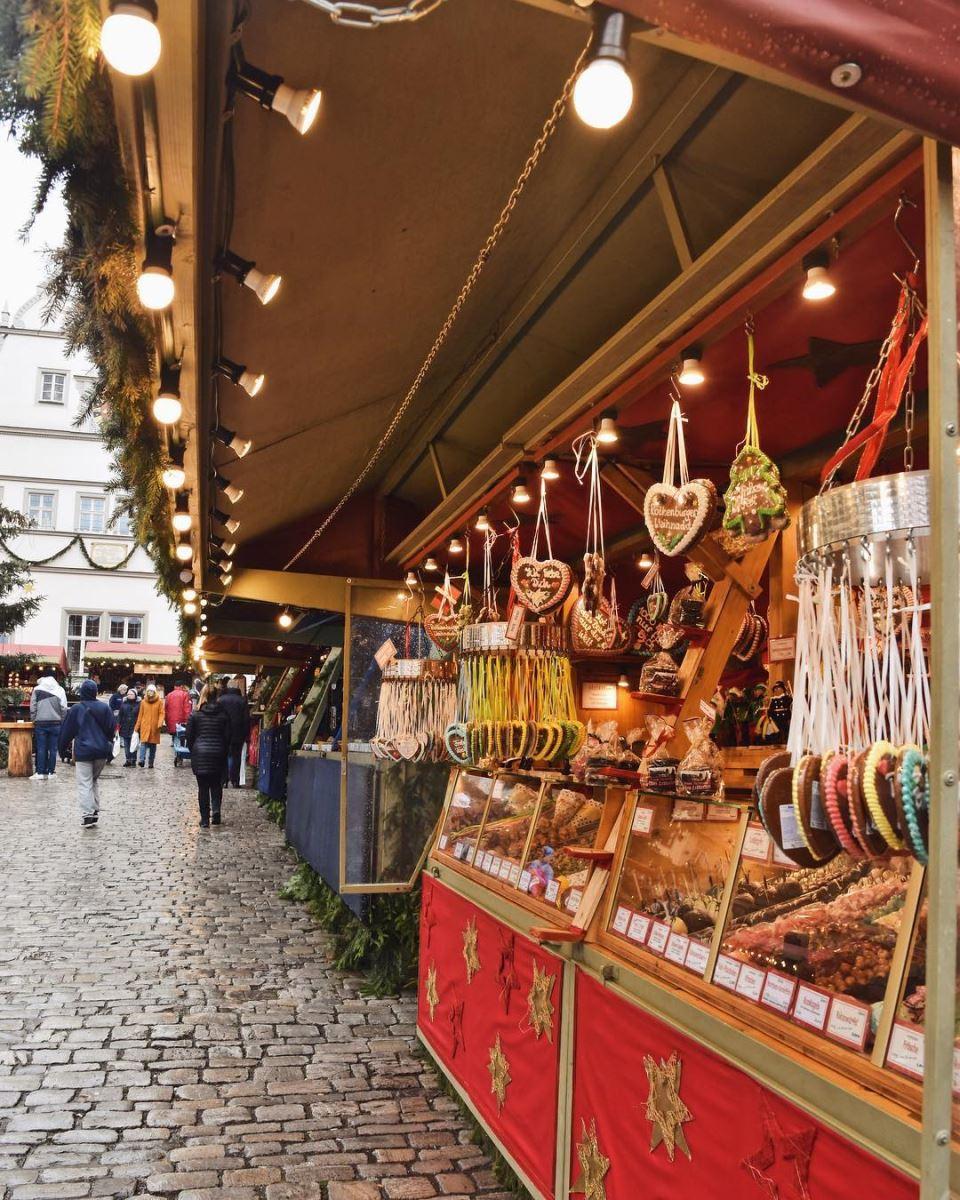
có nhiều người đang xuất hiện ở trên con phố